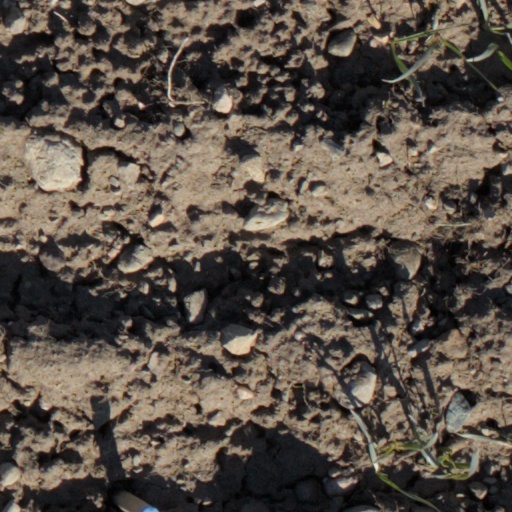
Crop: wheat